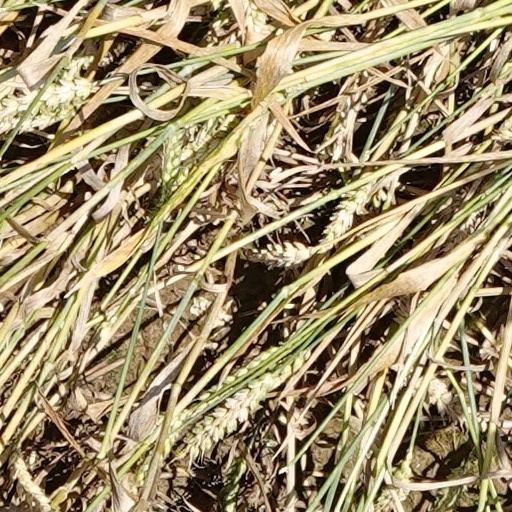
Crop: wheat